Pipe organ

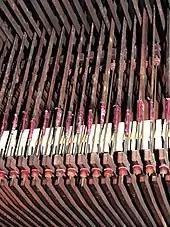
Tracker action showing adjusters on tracker ends which engage with the keys of the great organ

The controls available to the organist, including the keyboards, couplers, expression pedals, stops, and registration aids are accessed from the console. The console is either built into the organ case or detached from it.